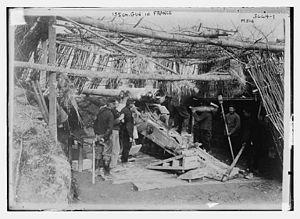
L'artillerie française pendant la Première Guerre mondiale prend au cours de ce conflit un rôle essentiel au sein de l'Armée de terre française. Si au début elle est composée essentiellement d'une artillerie légère de campagne, avec une fonction d'appui auprès de l'infanterie, la stabilisation du front et la transformation du conflit en une vaste guerre de tranchées obligent cette arme à muter et à prendre un rôle de premier plan.